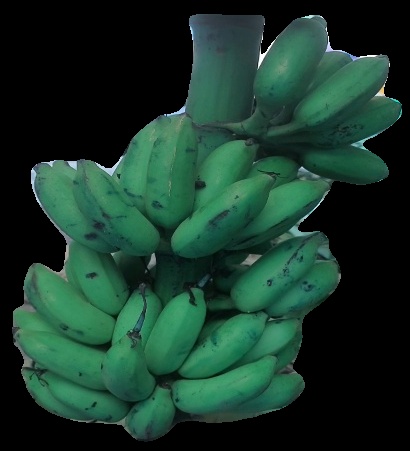
Variety: elakki-bale
Grade: grade3